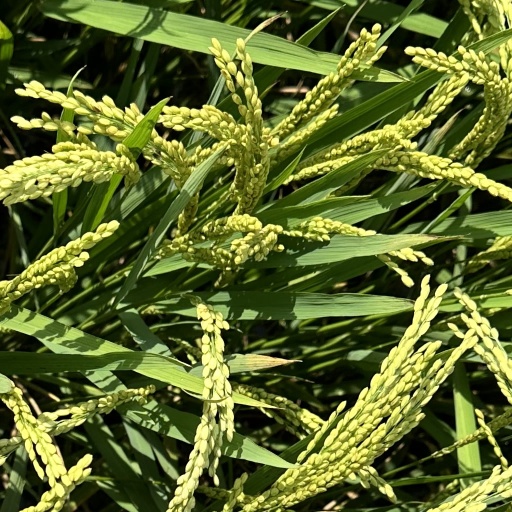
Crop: rice